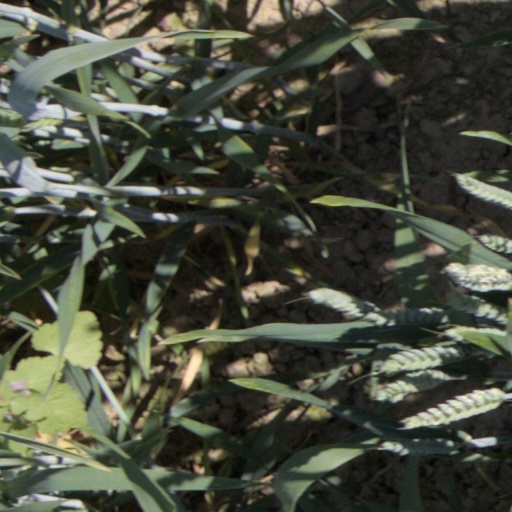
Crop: wheat